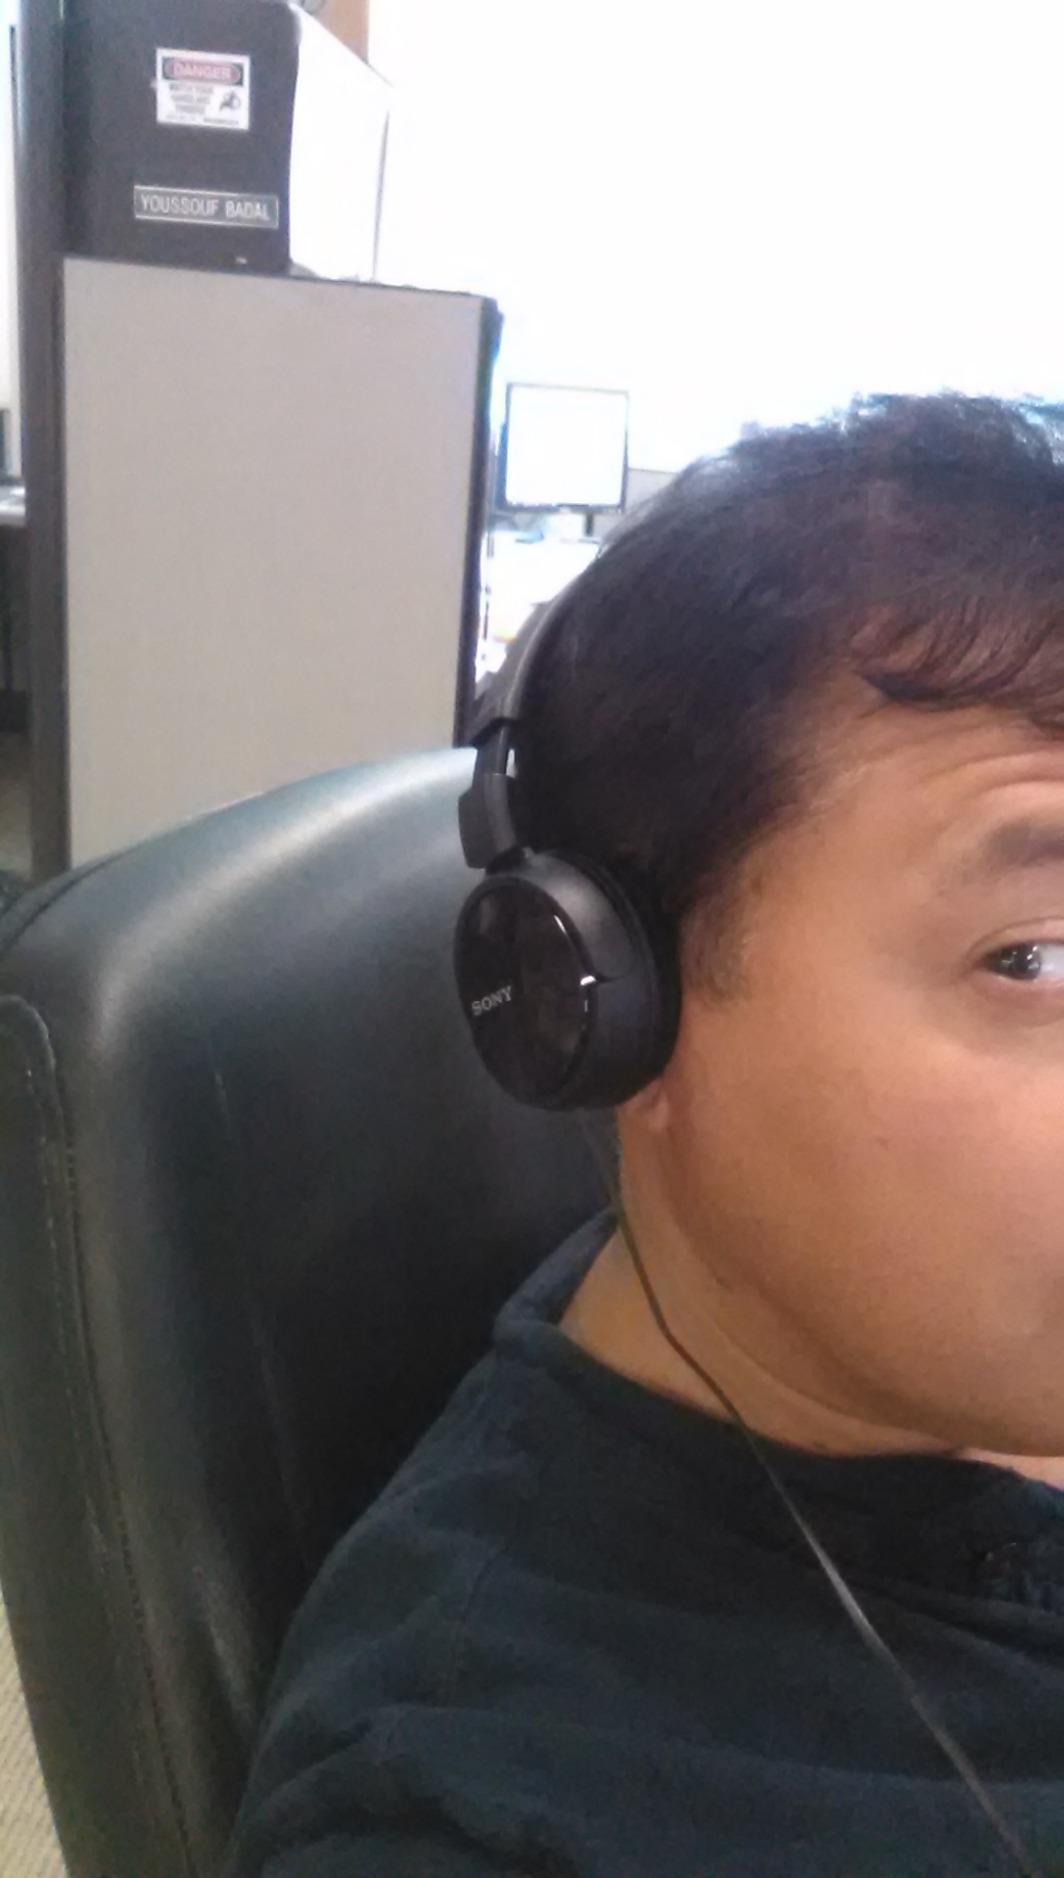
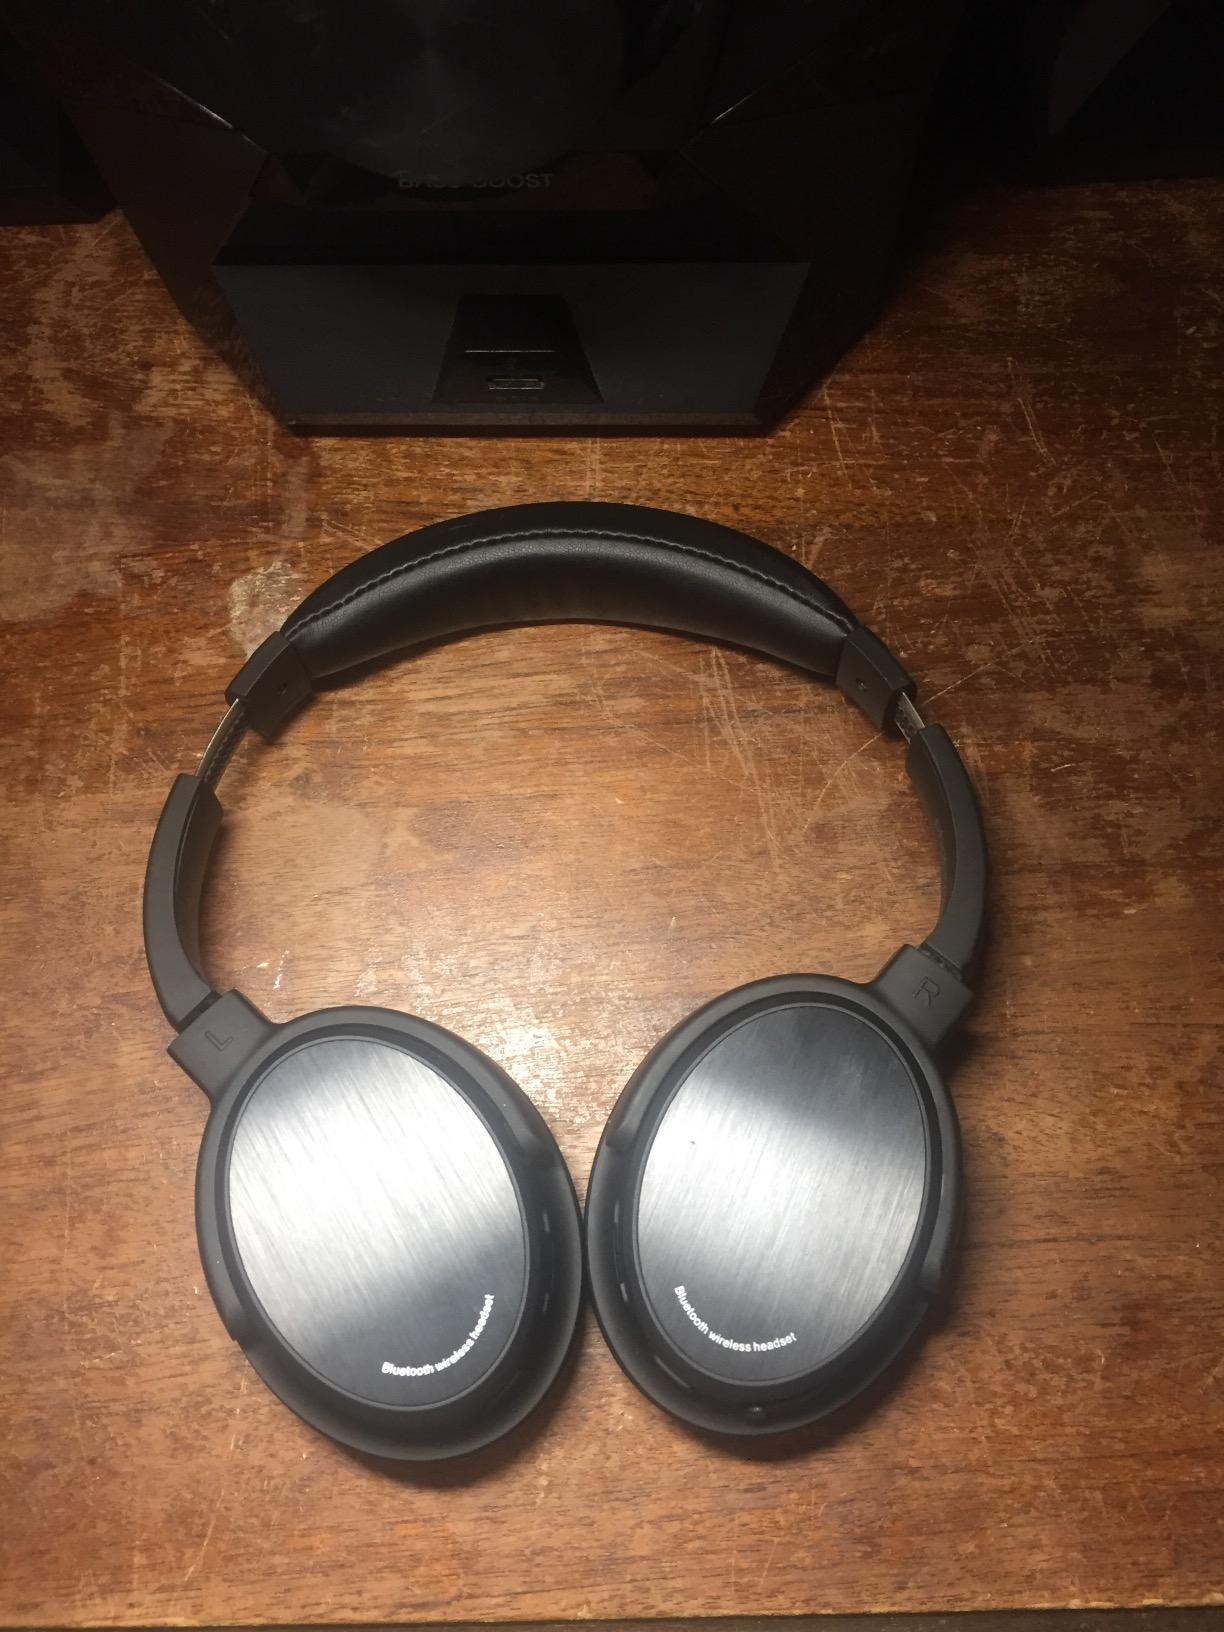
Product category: headphones
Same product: no